1991 Bangladesh cyclone

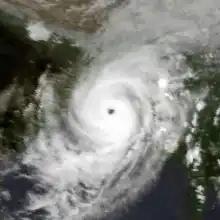
The cyclone near peak intensity approaching Bangladesh on April 29

The 1991 Bangladesh Cyclone has been noted as one of the deadliest tropical cyclones in recorded history. It was also one of the most powerful cyclones in the Indian Ocean. Forming out of a large area of convection over the Bay of Bengal on April 24, the tropical cyclone initially developed gradually while meandering over the southern Bay of Bengal. On April 28, the storm began to accelerate northeastwards under the influence of the southwesterlies, and rapidly intensified to super cyclonic storm strength near the coast of Bangladesh on April 29. After making landfall in the Chittagong district of southeastern Bangladesh with winds of around , the cyclone rapidly weakened as it moved through northeastern India, degenerating into a remnant low over the Yunnan province in western China.